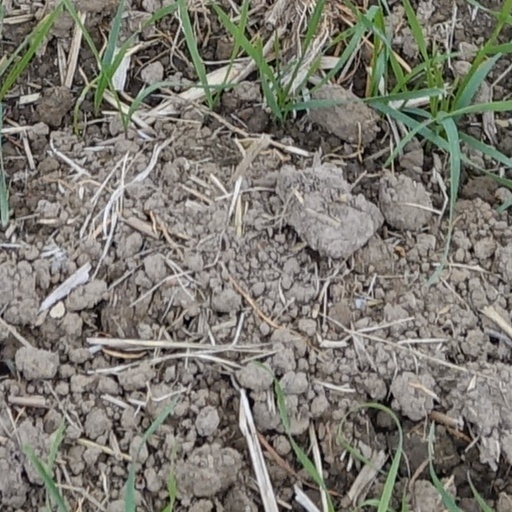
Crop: wheat